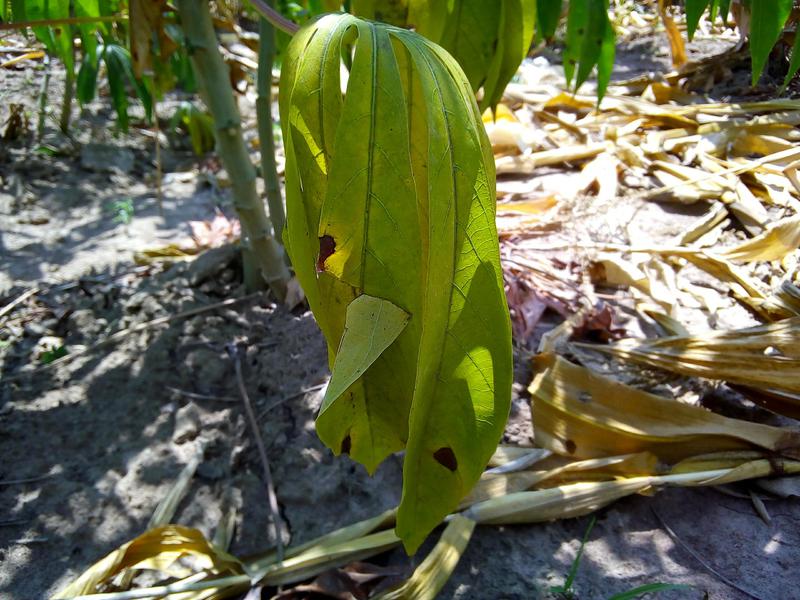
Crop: cassava
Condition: healthy